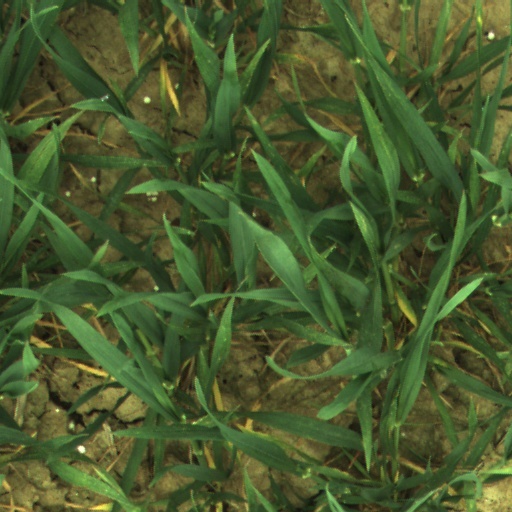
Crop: wheat